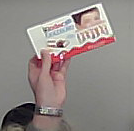
Product: kinder_chocolate